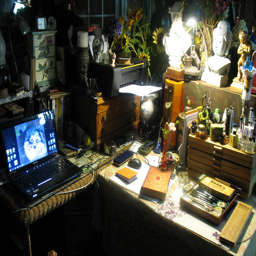
A laptop computer sitting on top of a table.
A desk with a laptop computer and a lot of assorted desk items.
A laptop on a desk with several decorations on it.
A desk with a computer and  boxes on it
This is a messy office with an open laptop on a desk.